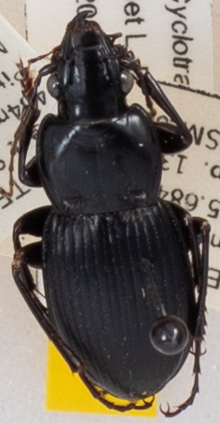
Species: Cyclotrachelus sigillatus
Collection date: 2022-09-13
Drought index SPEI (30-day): -0.39
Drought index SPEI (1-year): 0.694
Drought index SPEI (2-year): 1.69